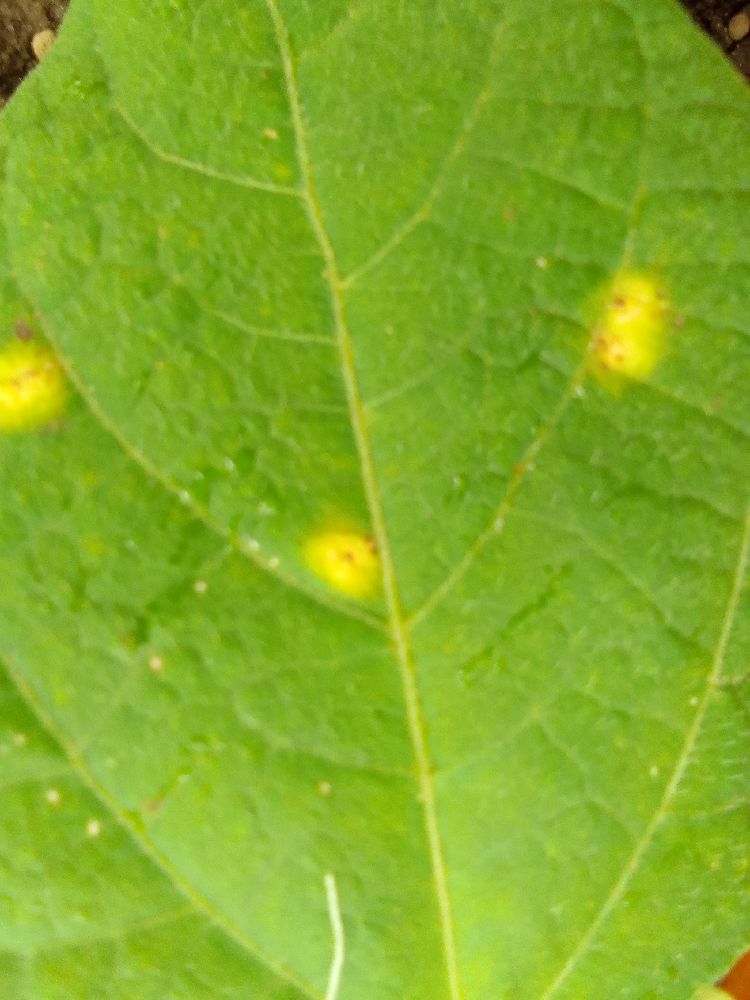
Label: rust